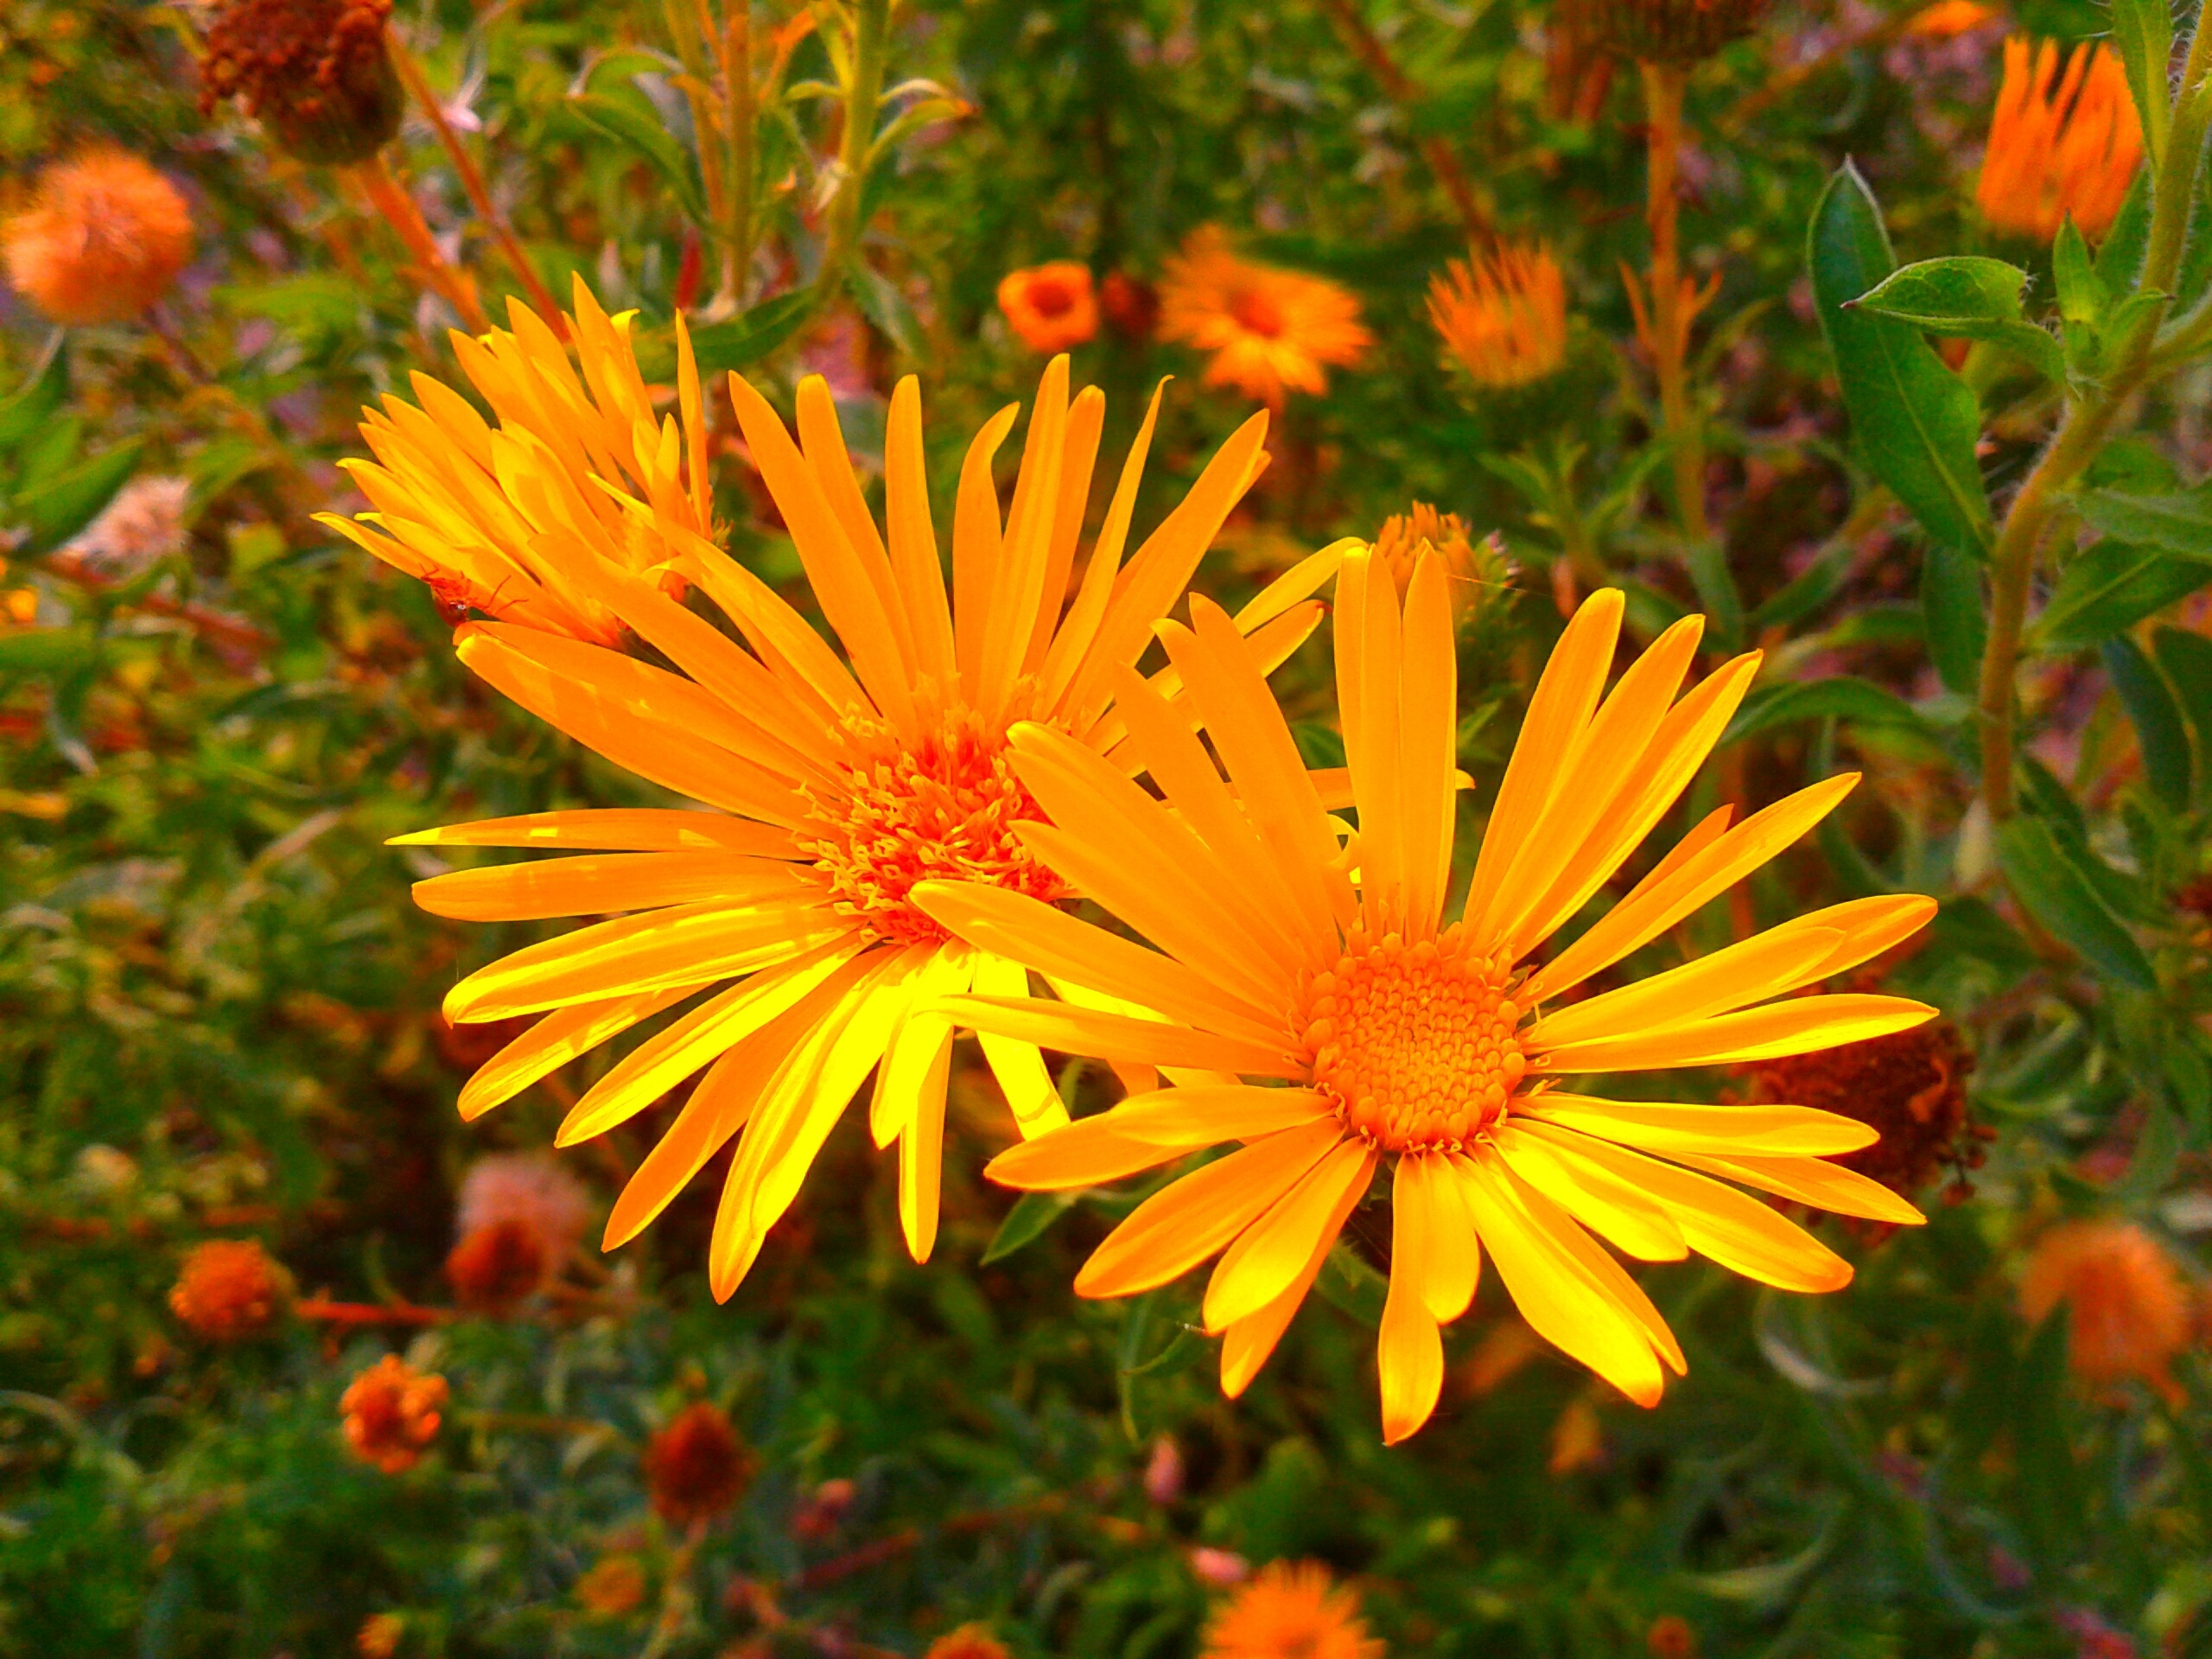
nature, plant, meadow, prairie, leaf, flower, petal, summer, daisy, orange, spring, herb, autumn, botany, yellow, garden, flora, wildflower, macro photography, flowering plant, daisy family, calendula, annual plant, land plant, blanket flowers